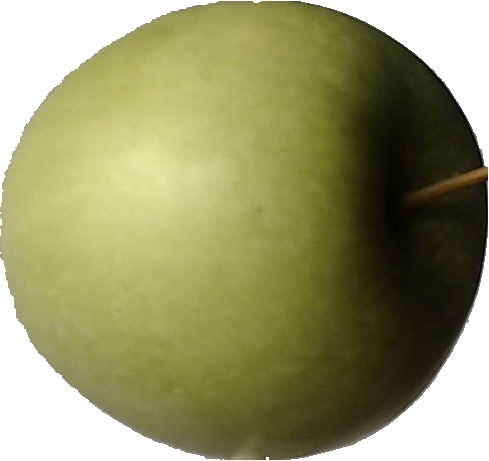
Label: apple_granny_smith_1